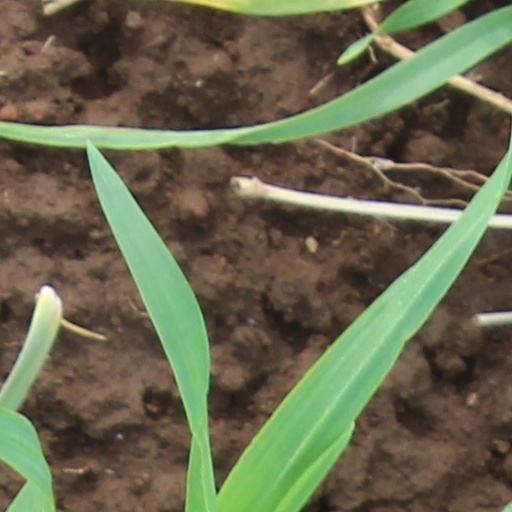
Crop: wheat